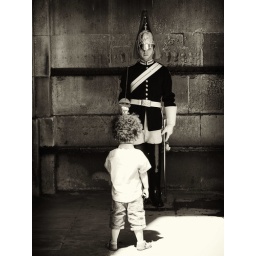
A plucky little boy (with a plastic sword) challenges a guard at Horseguard's Parade in London